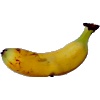
Label: Banana Lady Finger 1